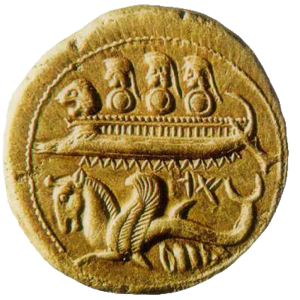
Les ophthalmoi – du mot grec οφθαλμός « ophthalmos » : « œil » – ou oculi – latin –, sont des éléments figurant sur la proue de navires de l'Antiquité, notamment les trières grecques, et représentant des yeux. Ils peuvent être simplement peints ou être des éléments en relief, en bois, en métal, en pierre, en marbre, fixés sur le navire. On suppose qu'ils ont pu représenter les yeux de dieux ou de déesses ou, du moins, avoir eu une fonction protectrice pour le navire, son équipage et, éventuellement, sa cargaison.
La bataille de Ladé ou Ladè est une bataille navale qui se déroula en 494 av. J.-C. durant la révolte de l'Ionie entre les cités ioniennes révoltées et l'Empire perse de Darius Iᵉʳ. Elle se solda par une victoire décisive des Perses qui mit fin à la révolte.